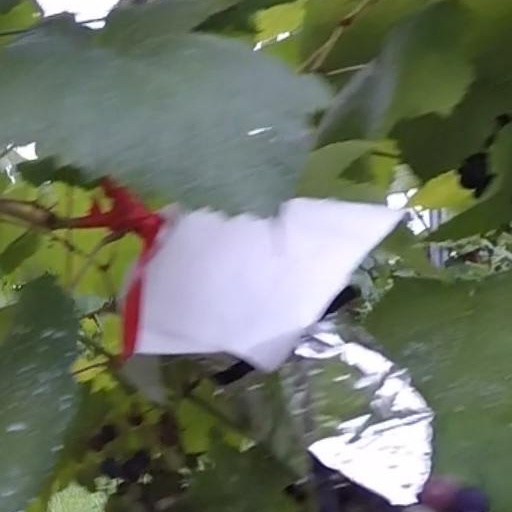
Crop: grape